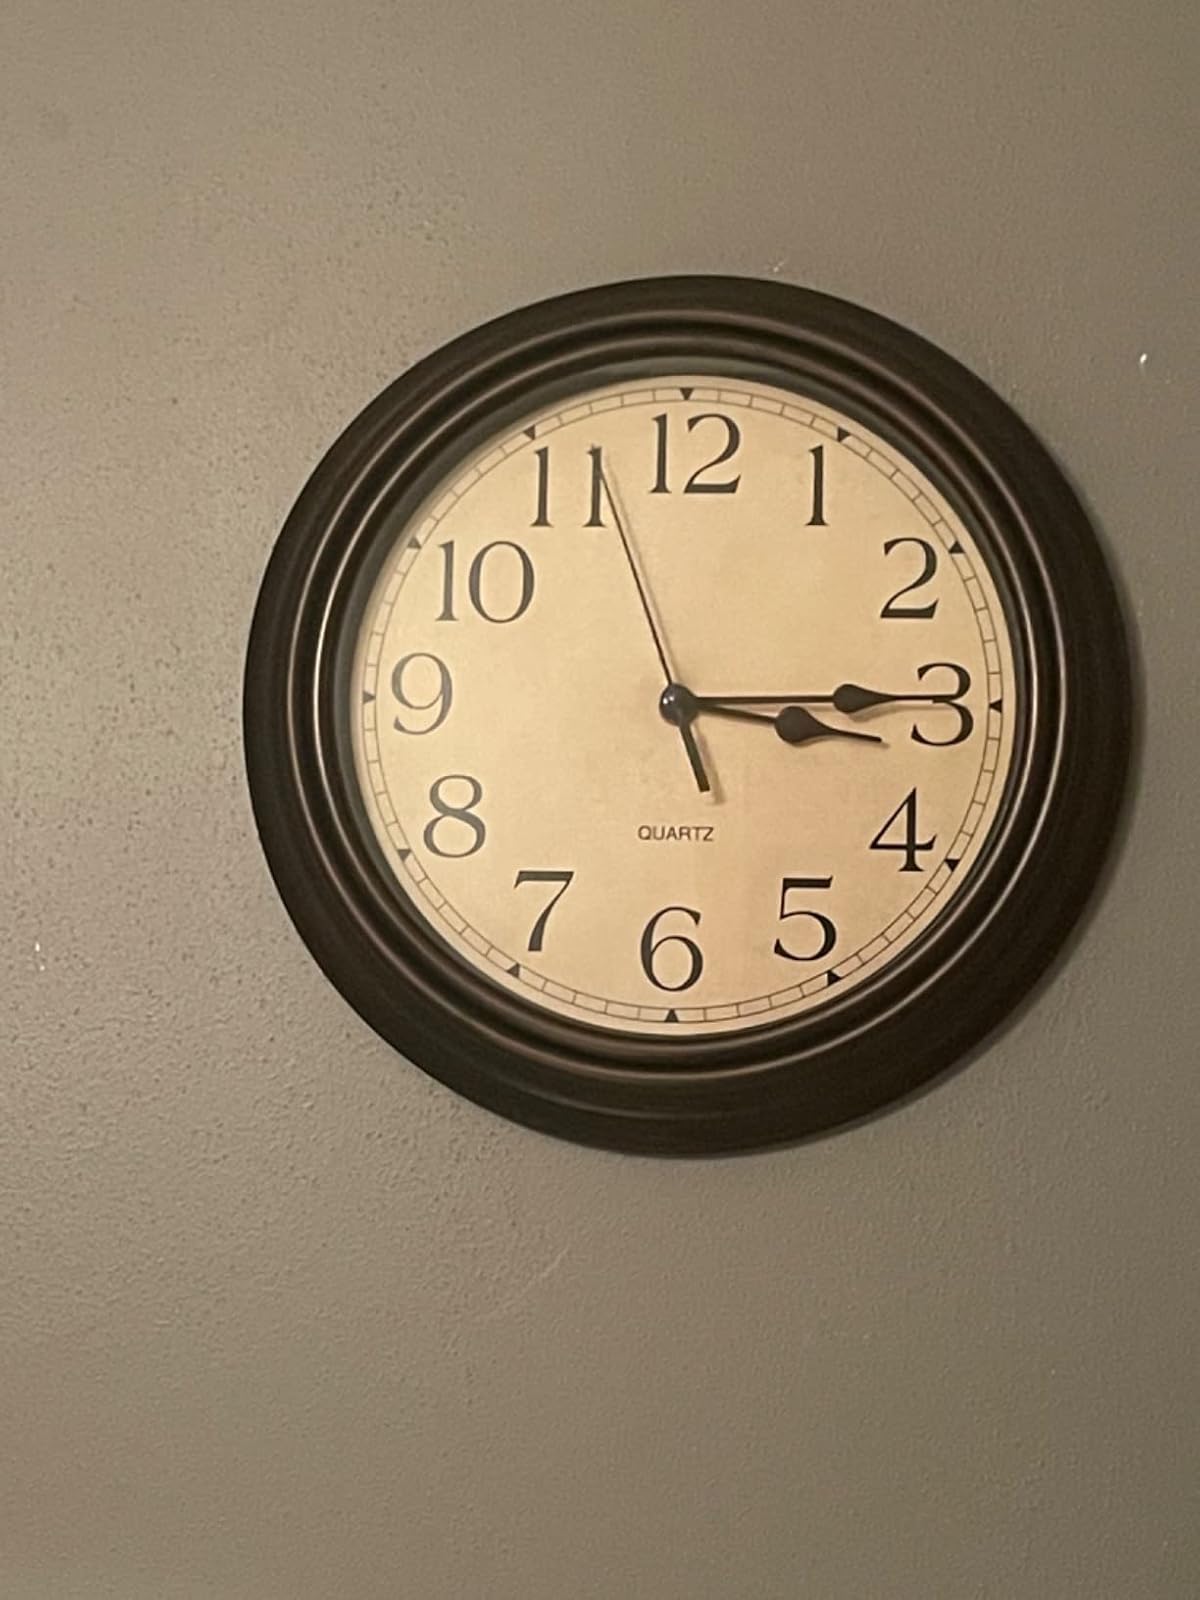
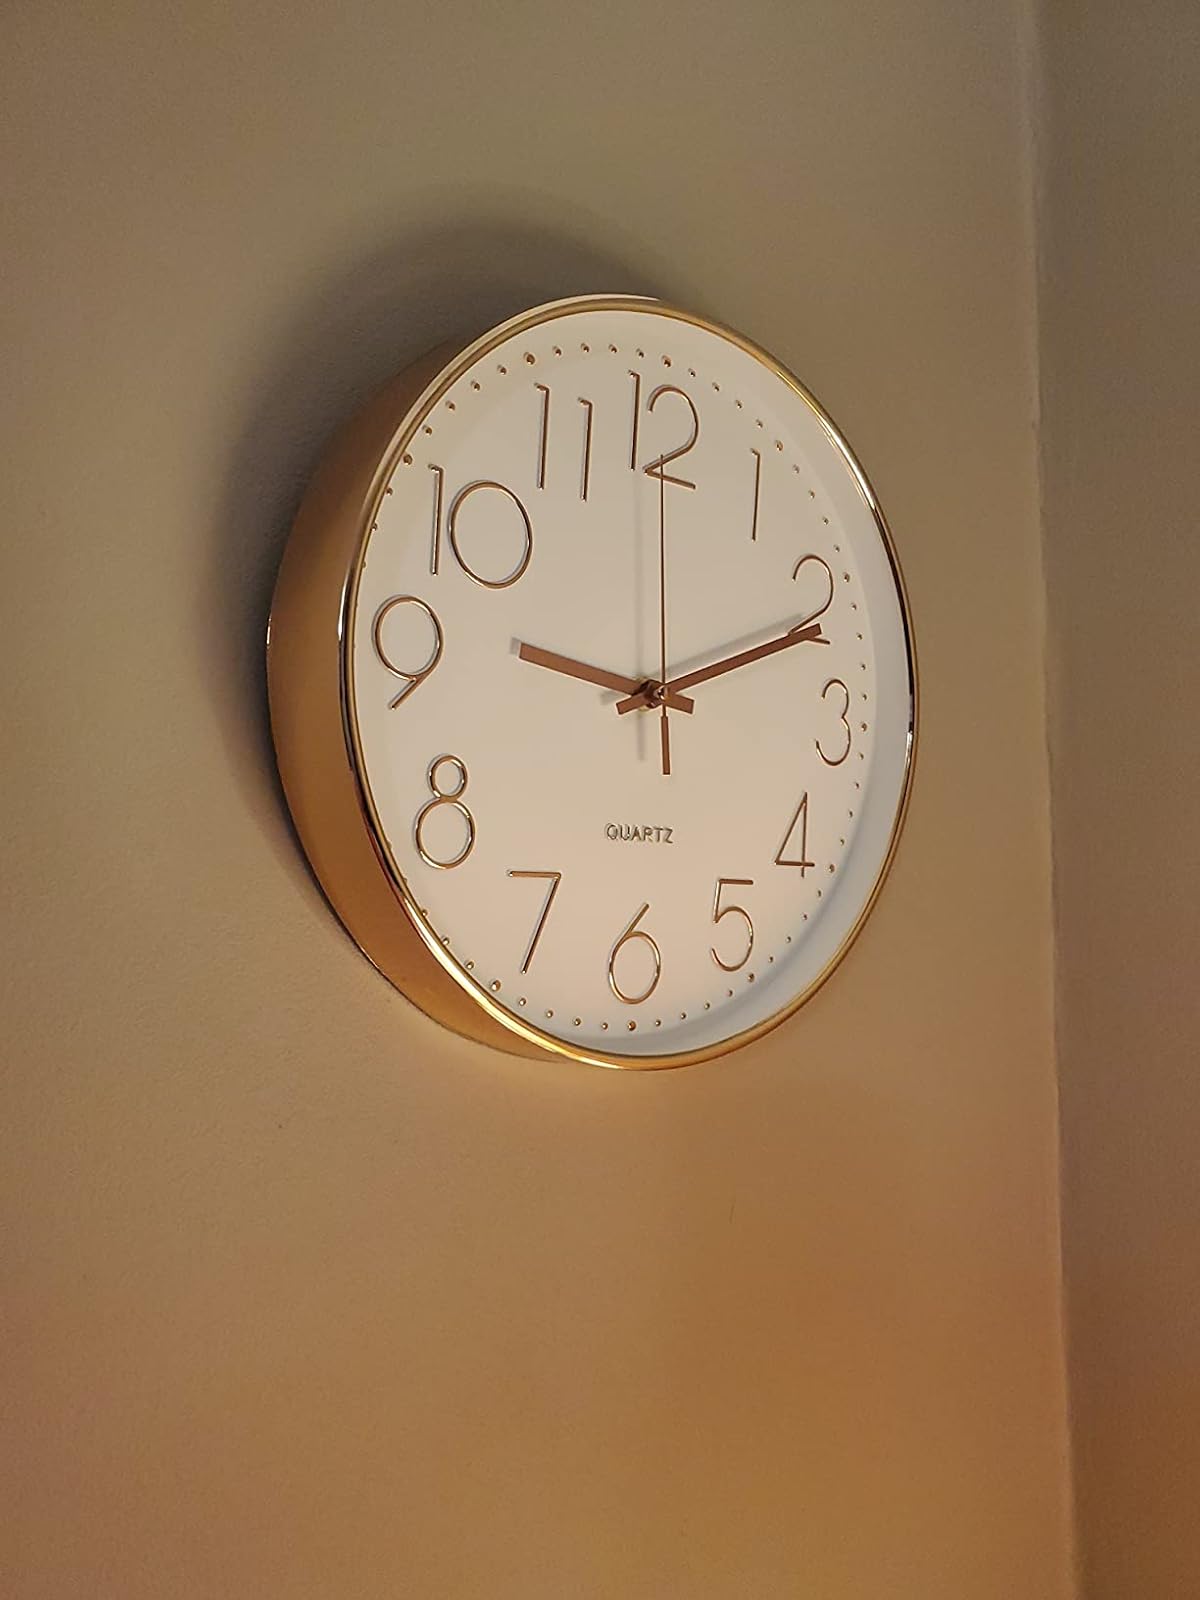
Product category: clock
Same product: no